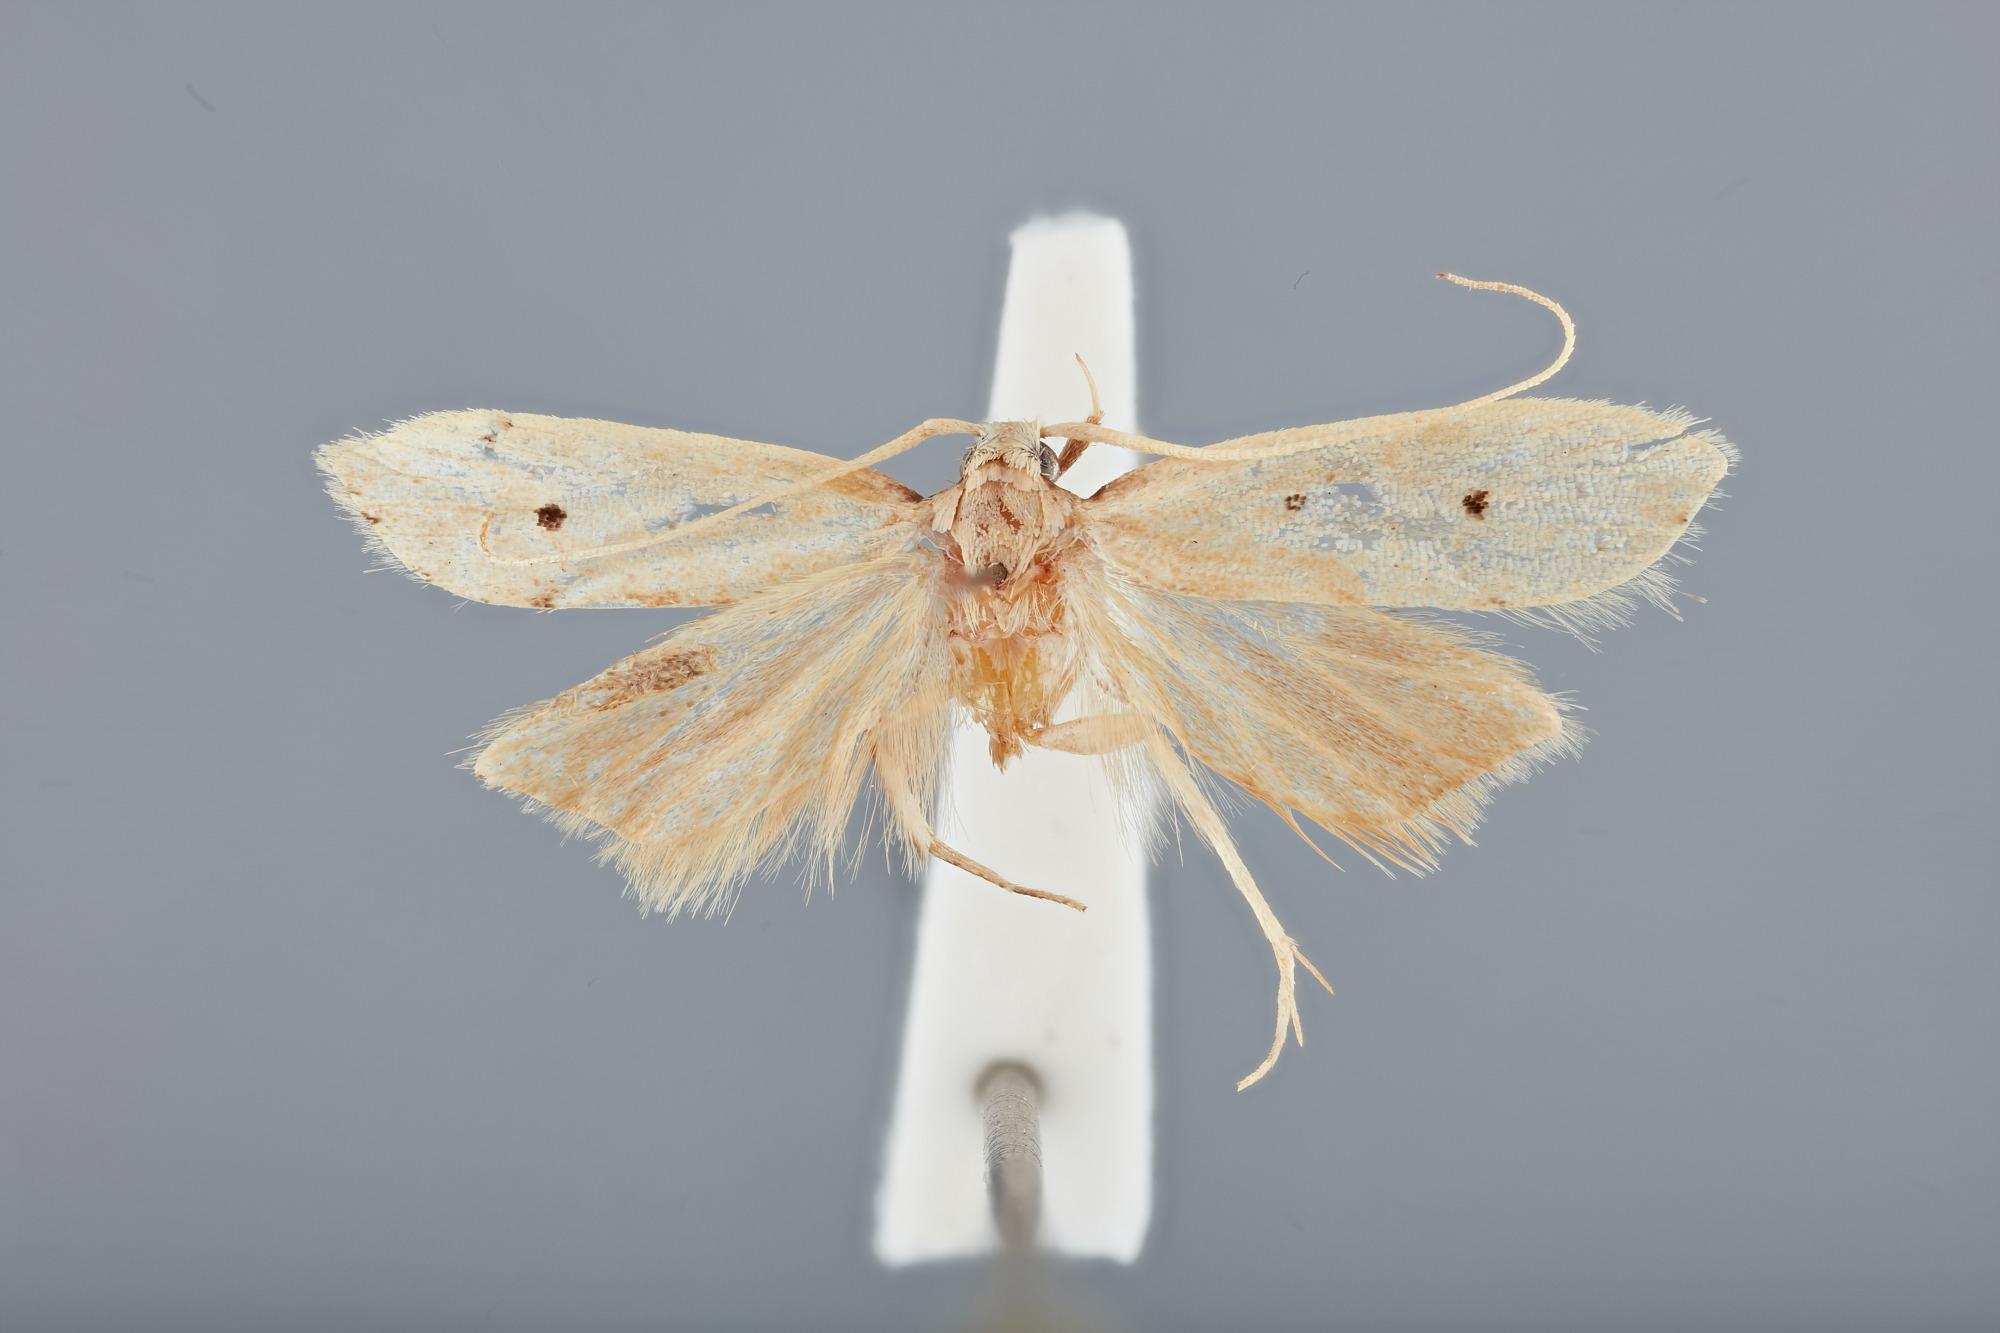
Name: Sarisophora notornis
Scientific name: Sarisophora notornis Park, 2012
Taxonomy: Animalia, Arthropoda, Hexapoda, Insecta, Lepidoptera, Glossata, Lecithoceridae
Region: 1200
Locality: Papua New Guinea, Morobe Prov., Wau Ecol. Inst., Morobe, Papua New Guinea
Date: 1 Aug 1983 to 10 Aug 1983